Describe the emotion expressed in this image:  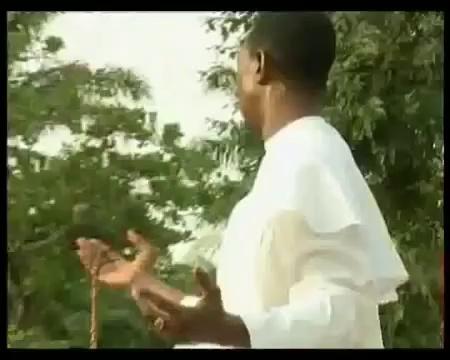
This person displays Suffering, valence and arousal with high intensity.